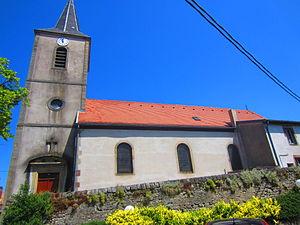
Imling est une commune française située dans le département de la Moselle, en région Grand Est.